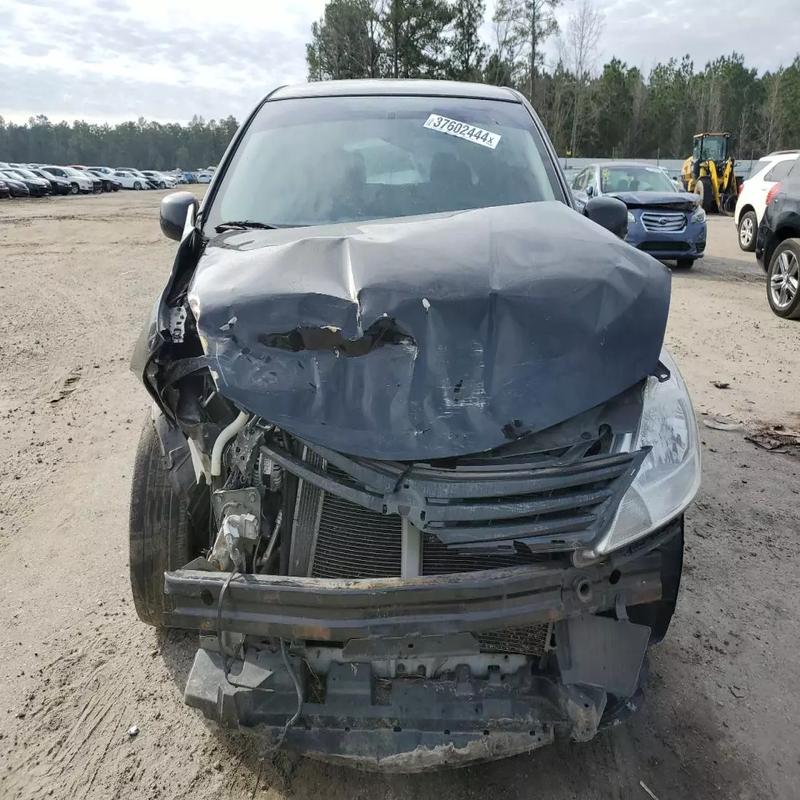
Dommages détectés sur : plaque d'immatriculation avant, pare-choc avant, feu avant droit, feu avant gauche, capot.
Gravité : majeur